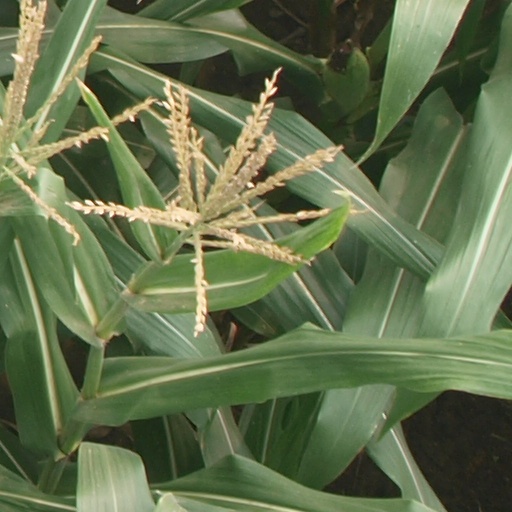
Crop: maize; corn